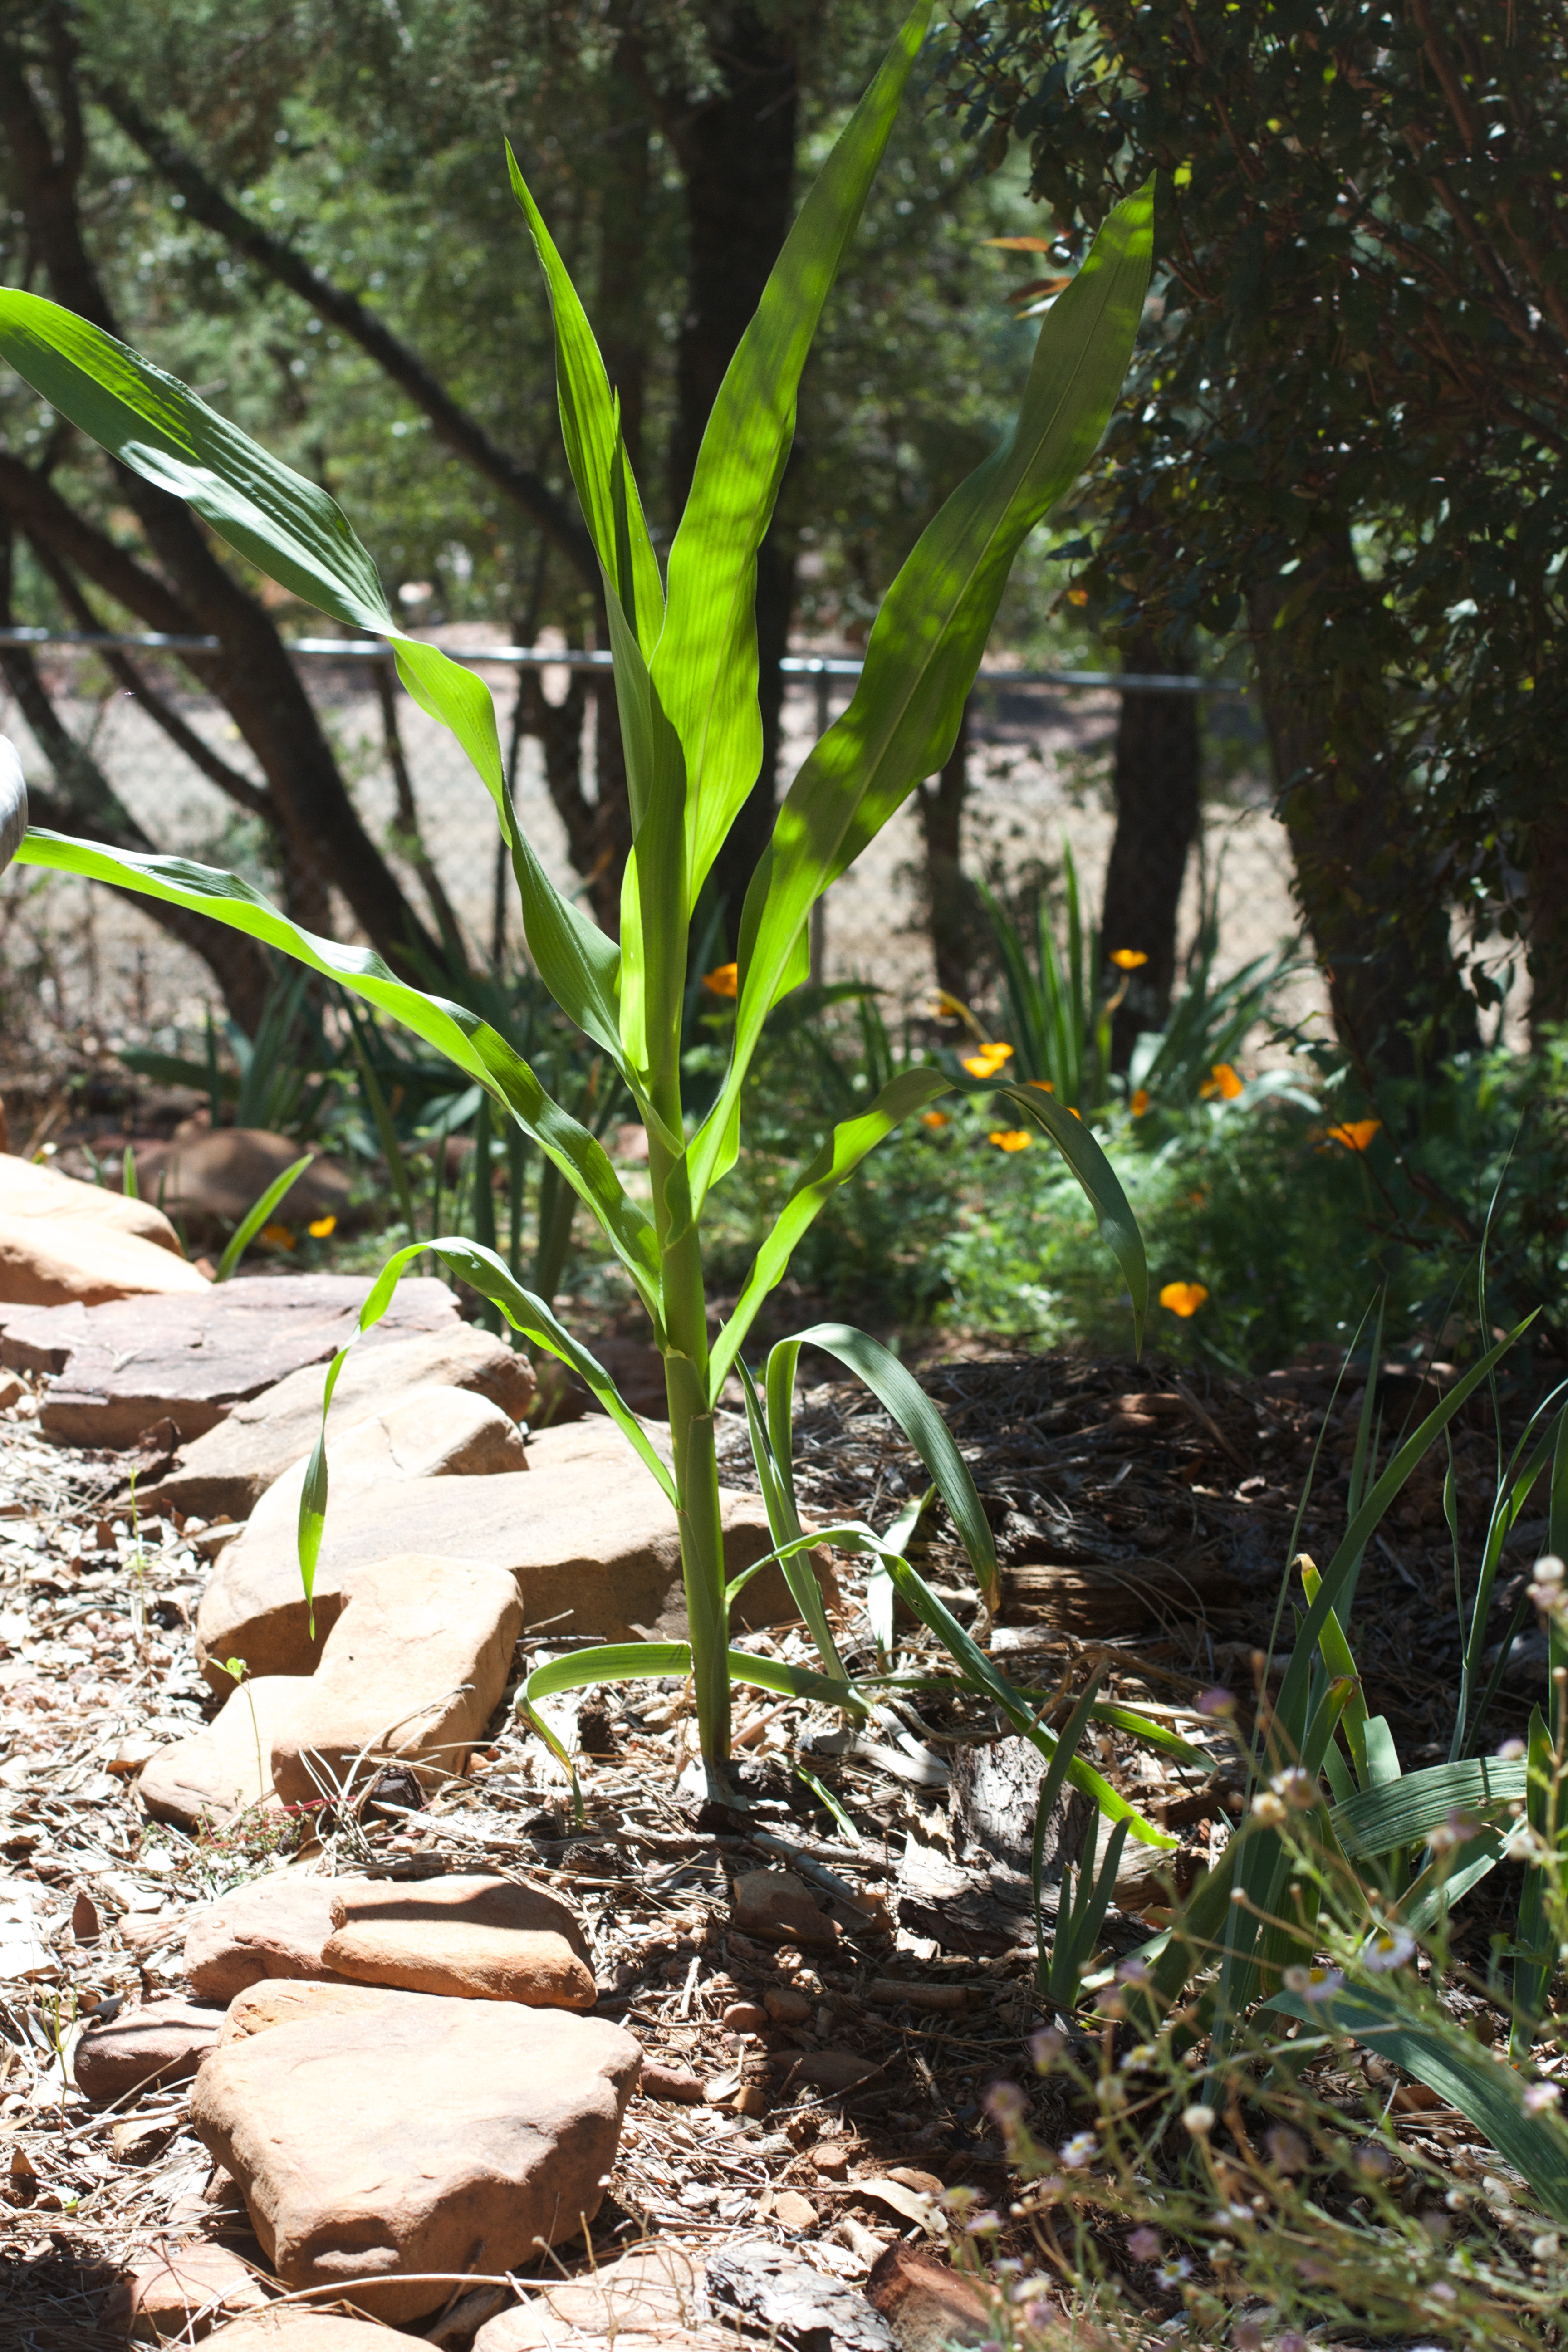
plant, leaf, flower, food, produce, vegetable, soil, botany, garden, flora, arum, flowering plant, grass family, land plant, arecales